Bad News (band)

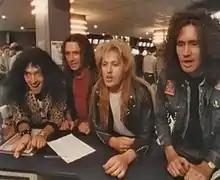
Bad News in a scene from "More Bad News". From left to right; Colin Grigson, Spider Webb, Vim Fuego, Den Dennis.

Bad News are a fictional English heavy metal band created for the Channel 4 television series "The Comic Strip Presents...". Its members were Vim Fuego (played by Ade Edmondson) on vocals and lead guitar; Den Dennis (Nigel Planer) on rhythm guitar; Colin Grigson (Rik Mayall) on bass; and Spider "Eight-Legs" Webb (Peter Richardson) on drums. The band continued outside the context of the TV series, with the actors (in character) eventually playing a number of live gigs as Bad News, and recording an album (1987's "Bad News") and a single (a cover of "Bohemian Rhapsody") that made the UK charts.